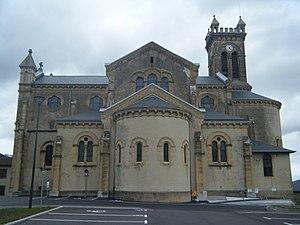
Église de Châbons en mars 2019
Châbons est une commune française située dans le département de l'Isère en région Auvergne-Rhône-Alpes.